Tsubaki Shrine

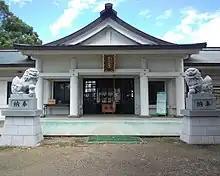
"Shaden" of Tsubaki Shrine

is a Shinto shrine in the Ichinomiya neighborhood of the city of Suzuka in Mie Prefecture, Japan. It is one of the two shrines which claim the title of "ichinomiya" of former Ise Province. The main festival of the shrine is held annually on October 10. It is also known as the , as the shrine consisted of two separate shrines, the Tsubaki Jinja and the Nakato Jinja, which were amalgamated in the Meiji period.